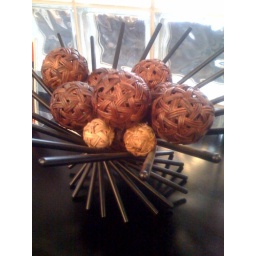
Very dangerous wicker balls in my office